Colomieu

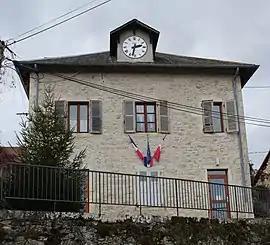
Town hall

Colomieu is a commune in the Ain department in eastern France.